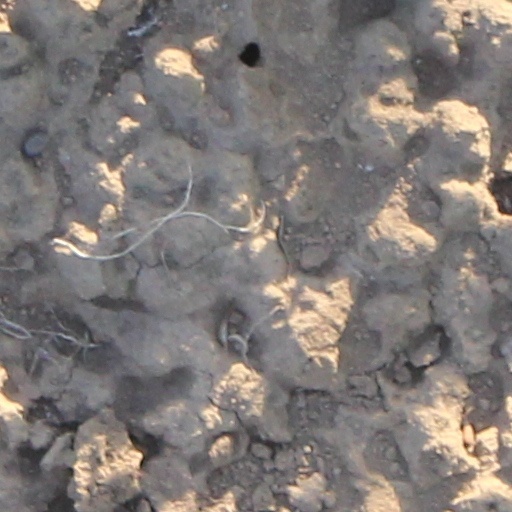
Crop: wheat